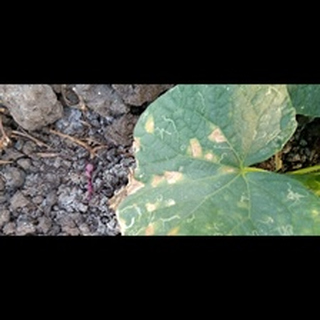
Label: diseased_cucumber